Urraca of Castile, Queen of Portugal

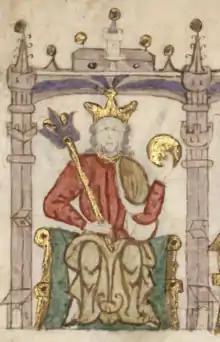
King Sancho II in the "Semblanzas de reyes"

While the war itself was being waged, Afonso II and his sisters had asked for Pope Innocent III (1161–1216) to intervene and rule on the legality of the will. This debate consisted of Latin laws and Iberian laws being pitted against each other for Pope Innocent to rule upon. Afonso's case argued based on Latin laws that do not allow women, no matter their royal status, to inherit land upon the passing of their parents. The cases of Teresa, Sancha, and Mafalda used the Iberian laws, an established part of Portugal at that point, to argue that they were entitled to these estates as Iberian law dictates that heirs, no matter their gender, can inherit whatever property their parents intend them to. Initially, Pope Innocent ruled in the sisters' favor, declaring that the will was in fact legal and that the women were allowed to keep the estates that were willed to them. This decision upheld what Sancho had intended for his daughters and how he wanted them to inherit land and property, and that Afonso II had no right to contest their claims.